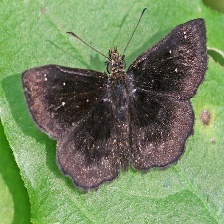
Species: SOOTYWING